Len De Caux

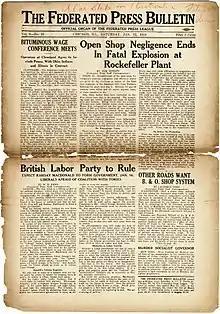
Federated Press newspaper of January 12, 1924

In 1925, Carl Haessler of the Federated Press, a labor news service, hired De Caux and sent him to the United Kingdom and Germany as a foreign correspondent. During this period, De Caux joined the Communist Party of Great Britain (founded in 1920). In 1926, he came back to the States as assistant editor on the United Mine Workers (UMW) "Illinois Miner" under Oscar Ameringer. In late 1926, he went to Cleveland late as assistant editor of the "Brotherhood of Locomotive Engineers Journal". In 1933, he rejoined the Federated Press as Washington correspondent.